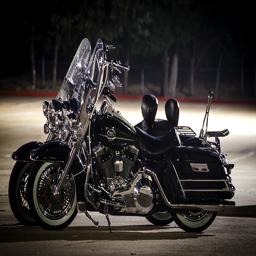
two lone motor cycles standing side by side
A pair of motorcycles standing side by side
There are two of the same motorcycle parked by each other
Two shiny motorbike park on a quite street.
A couple of black motor bikes parked together.